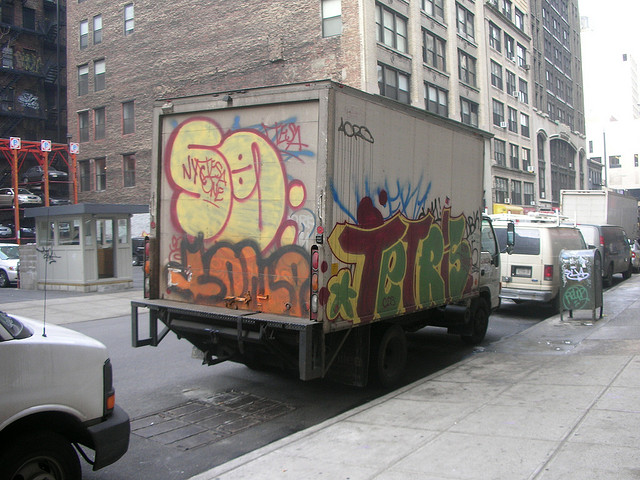
A small truck has tagging all over the compartments.

a truck has been spray painted with graffiti.

The delivery truck is full of colorful graffiti.

A large truck with graffiti on it parked on the side of a road.

a box truck parked between two other vehicles